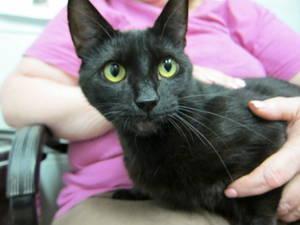
Bombay